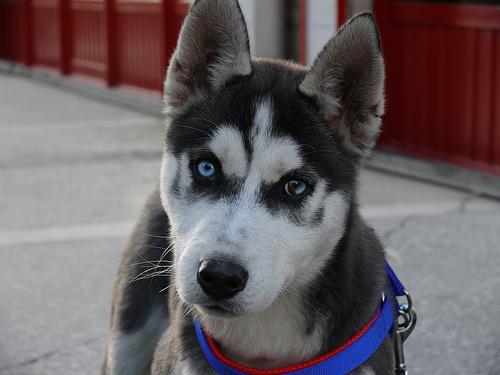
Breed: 232-n000083-Eskimo_dog